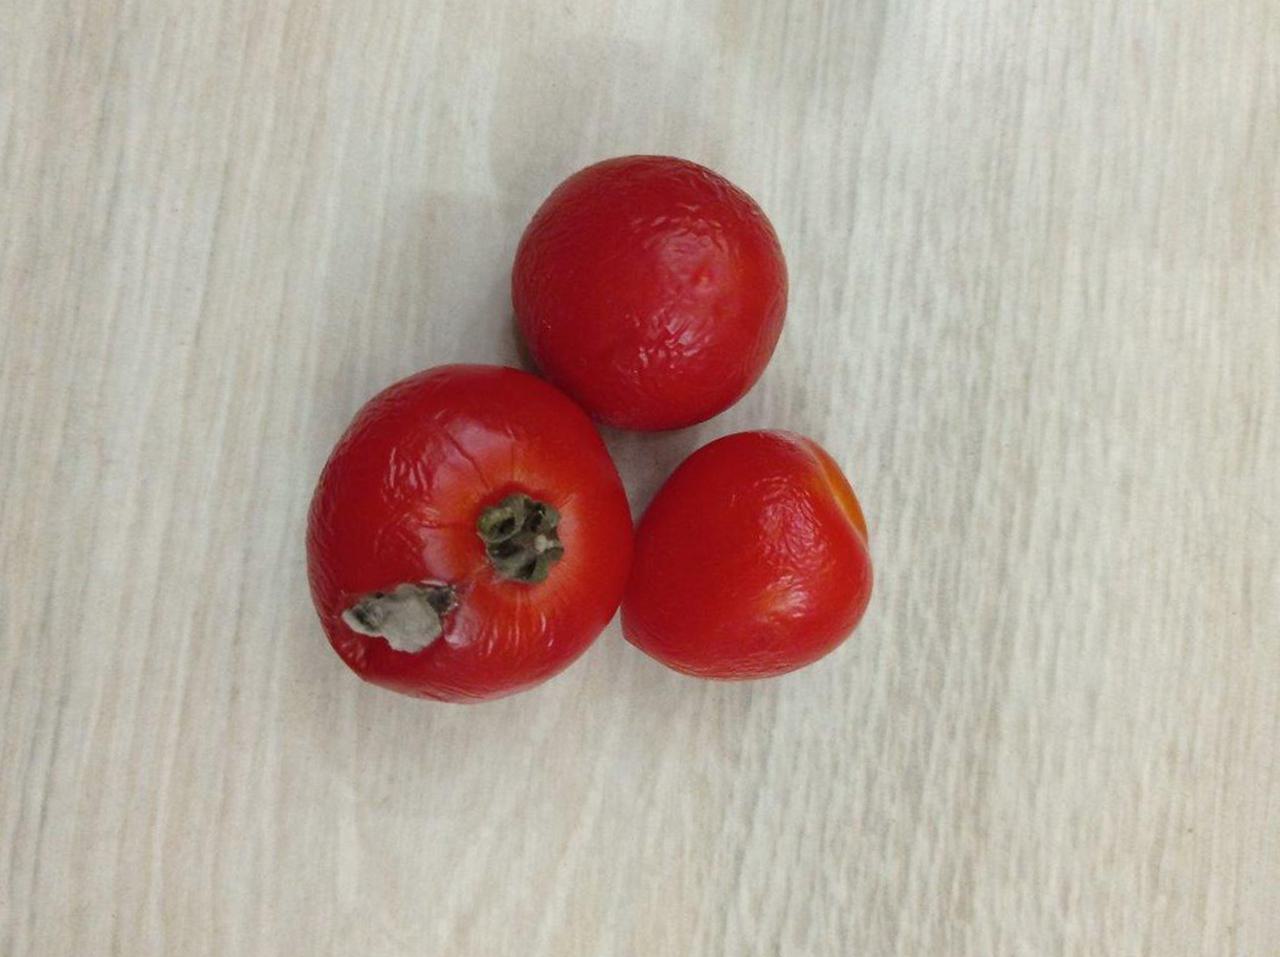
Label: Rotten